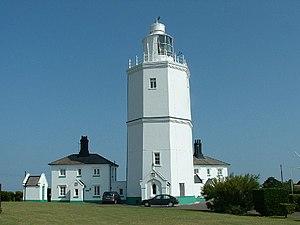
Le phare de North Foreland est un phare situé sur la falaise North Foreland à l'extrémité est de l'Île de Thanet, proche de Broadstairs, dans le comté de Kent en Angleterre.